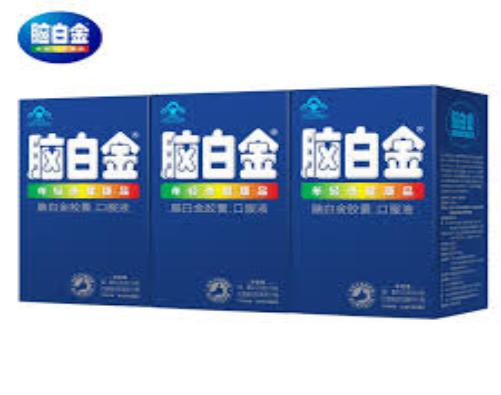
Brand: melatonin
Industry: Medical